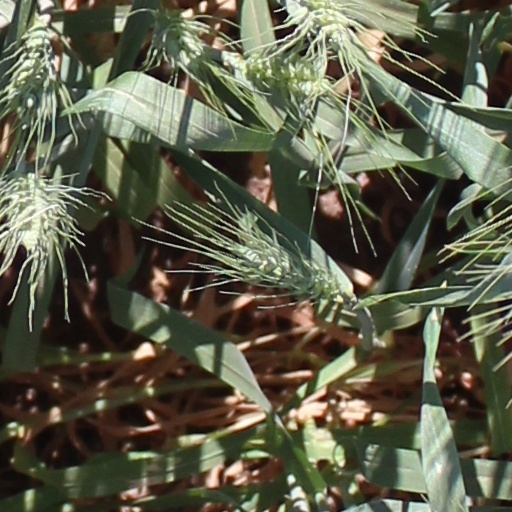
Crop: wheat